Azerbaijan

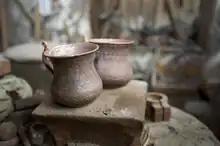
Handwork coppery in Lahij

In the 21st century, a new oil and gas boom helped improve the situation in the science and technology sectors. The government launched a campaign aimed at modernization and innovation. The government estimates that profits from the information technology and communication industry will grow and become comparable to those from oil production. Azerbaijan has a large and steadily growing Internet sector. In 2012, rapid growth was forecast for at least five more years. Azerbaijan was ranked 95th in the Global Innovation Index in 2024.